Persian drill

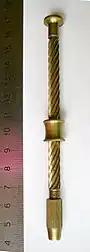

A Persian drill is a drill which is turned by pushing a nut back and forth along a spirally grooved drill holder. It was formerly used for delicate operations such as jewellery making and dentistry. A ratcheting screwdriver with a "spiral ratchet" mechanism may be used as a Persian drill.